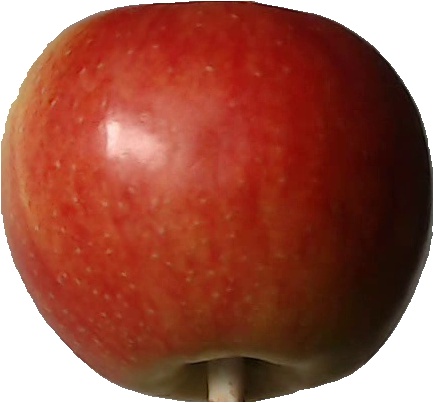
Label: apple_red_2